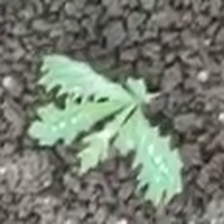
Weed species: Bilayat_(Mexicana_Argemone)